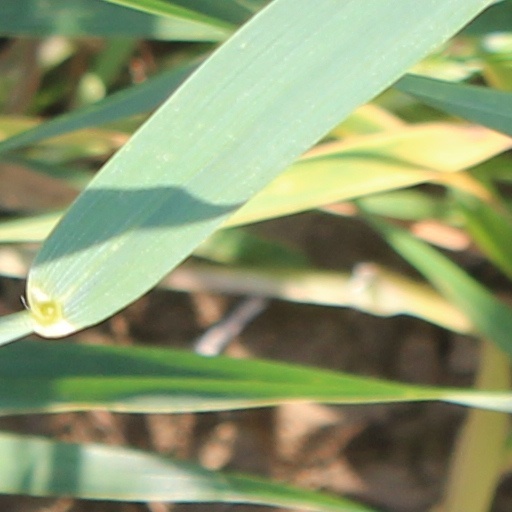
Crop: wheat